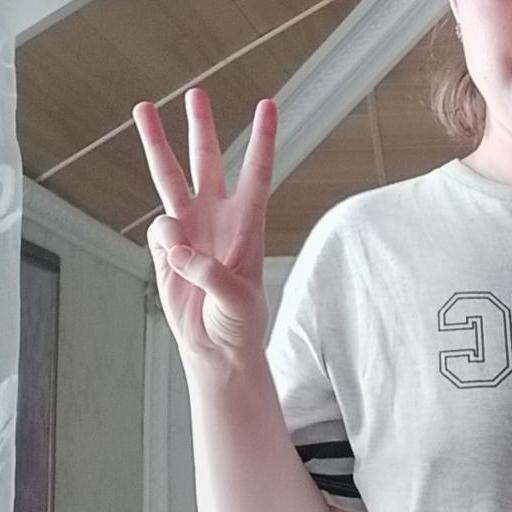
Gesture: three